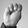
ASL letter: M